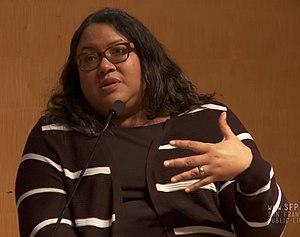
Rebecca Roanhorse, née en 1971 à Conway en Arkansas, est une romancière et nouvelliste américaine de science-fiction. Sa première nouvelle, Welcome to Your Authentic Indian Experience™, a reçu le prix Nebula de la meilleure nouvelle courte 2017 ainsi que le prix Hugo de la meilleure nouvelle courte 2018. Son premier roman, La Piste des éclairs, a reçu le prix Locus du meilleur premier roman 2019.